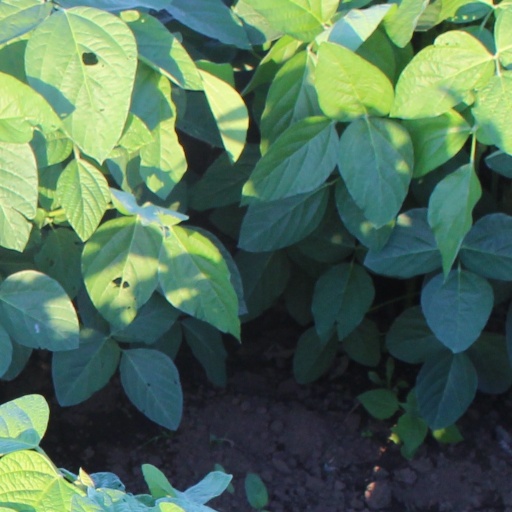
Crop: soybean